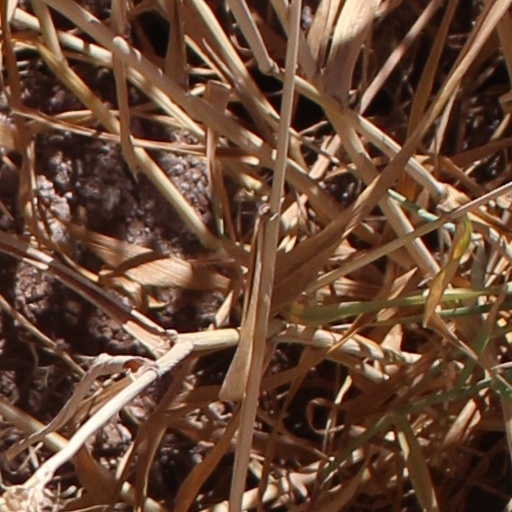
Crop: wheat